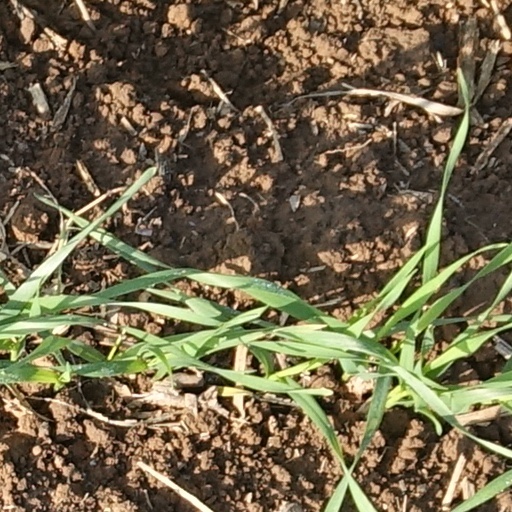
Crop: wheat